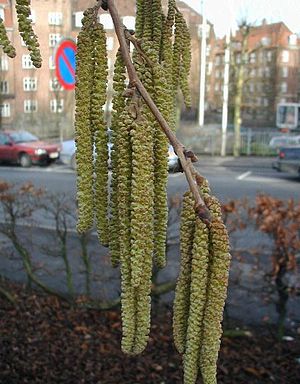
Tyrkisk hassel
Raklerne på Tyrkisk Hassel.
Raklerne på Tyrkisk Hassel.
Tyrkisk hassel er et stort, løvfældende træ med en kegleformet krone. Nødderne er spiselige og smager tilmed meget godt.